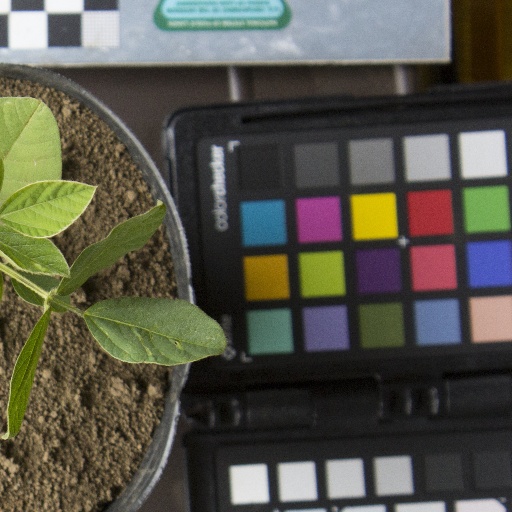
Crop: soybean